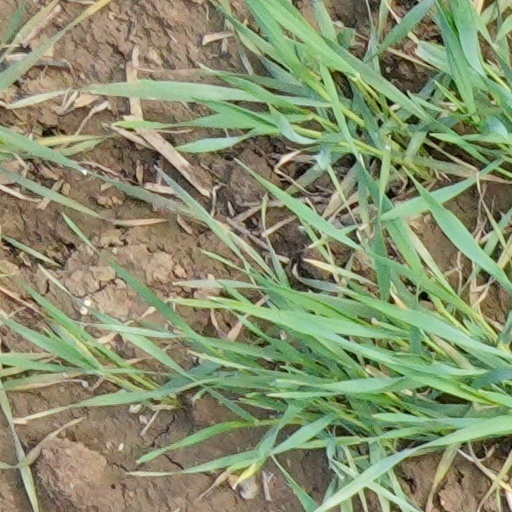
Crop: wheat